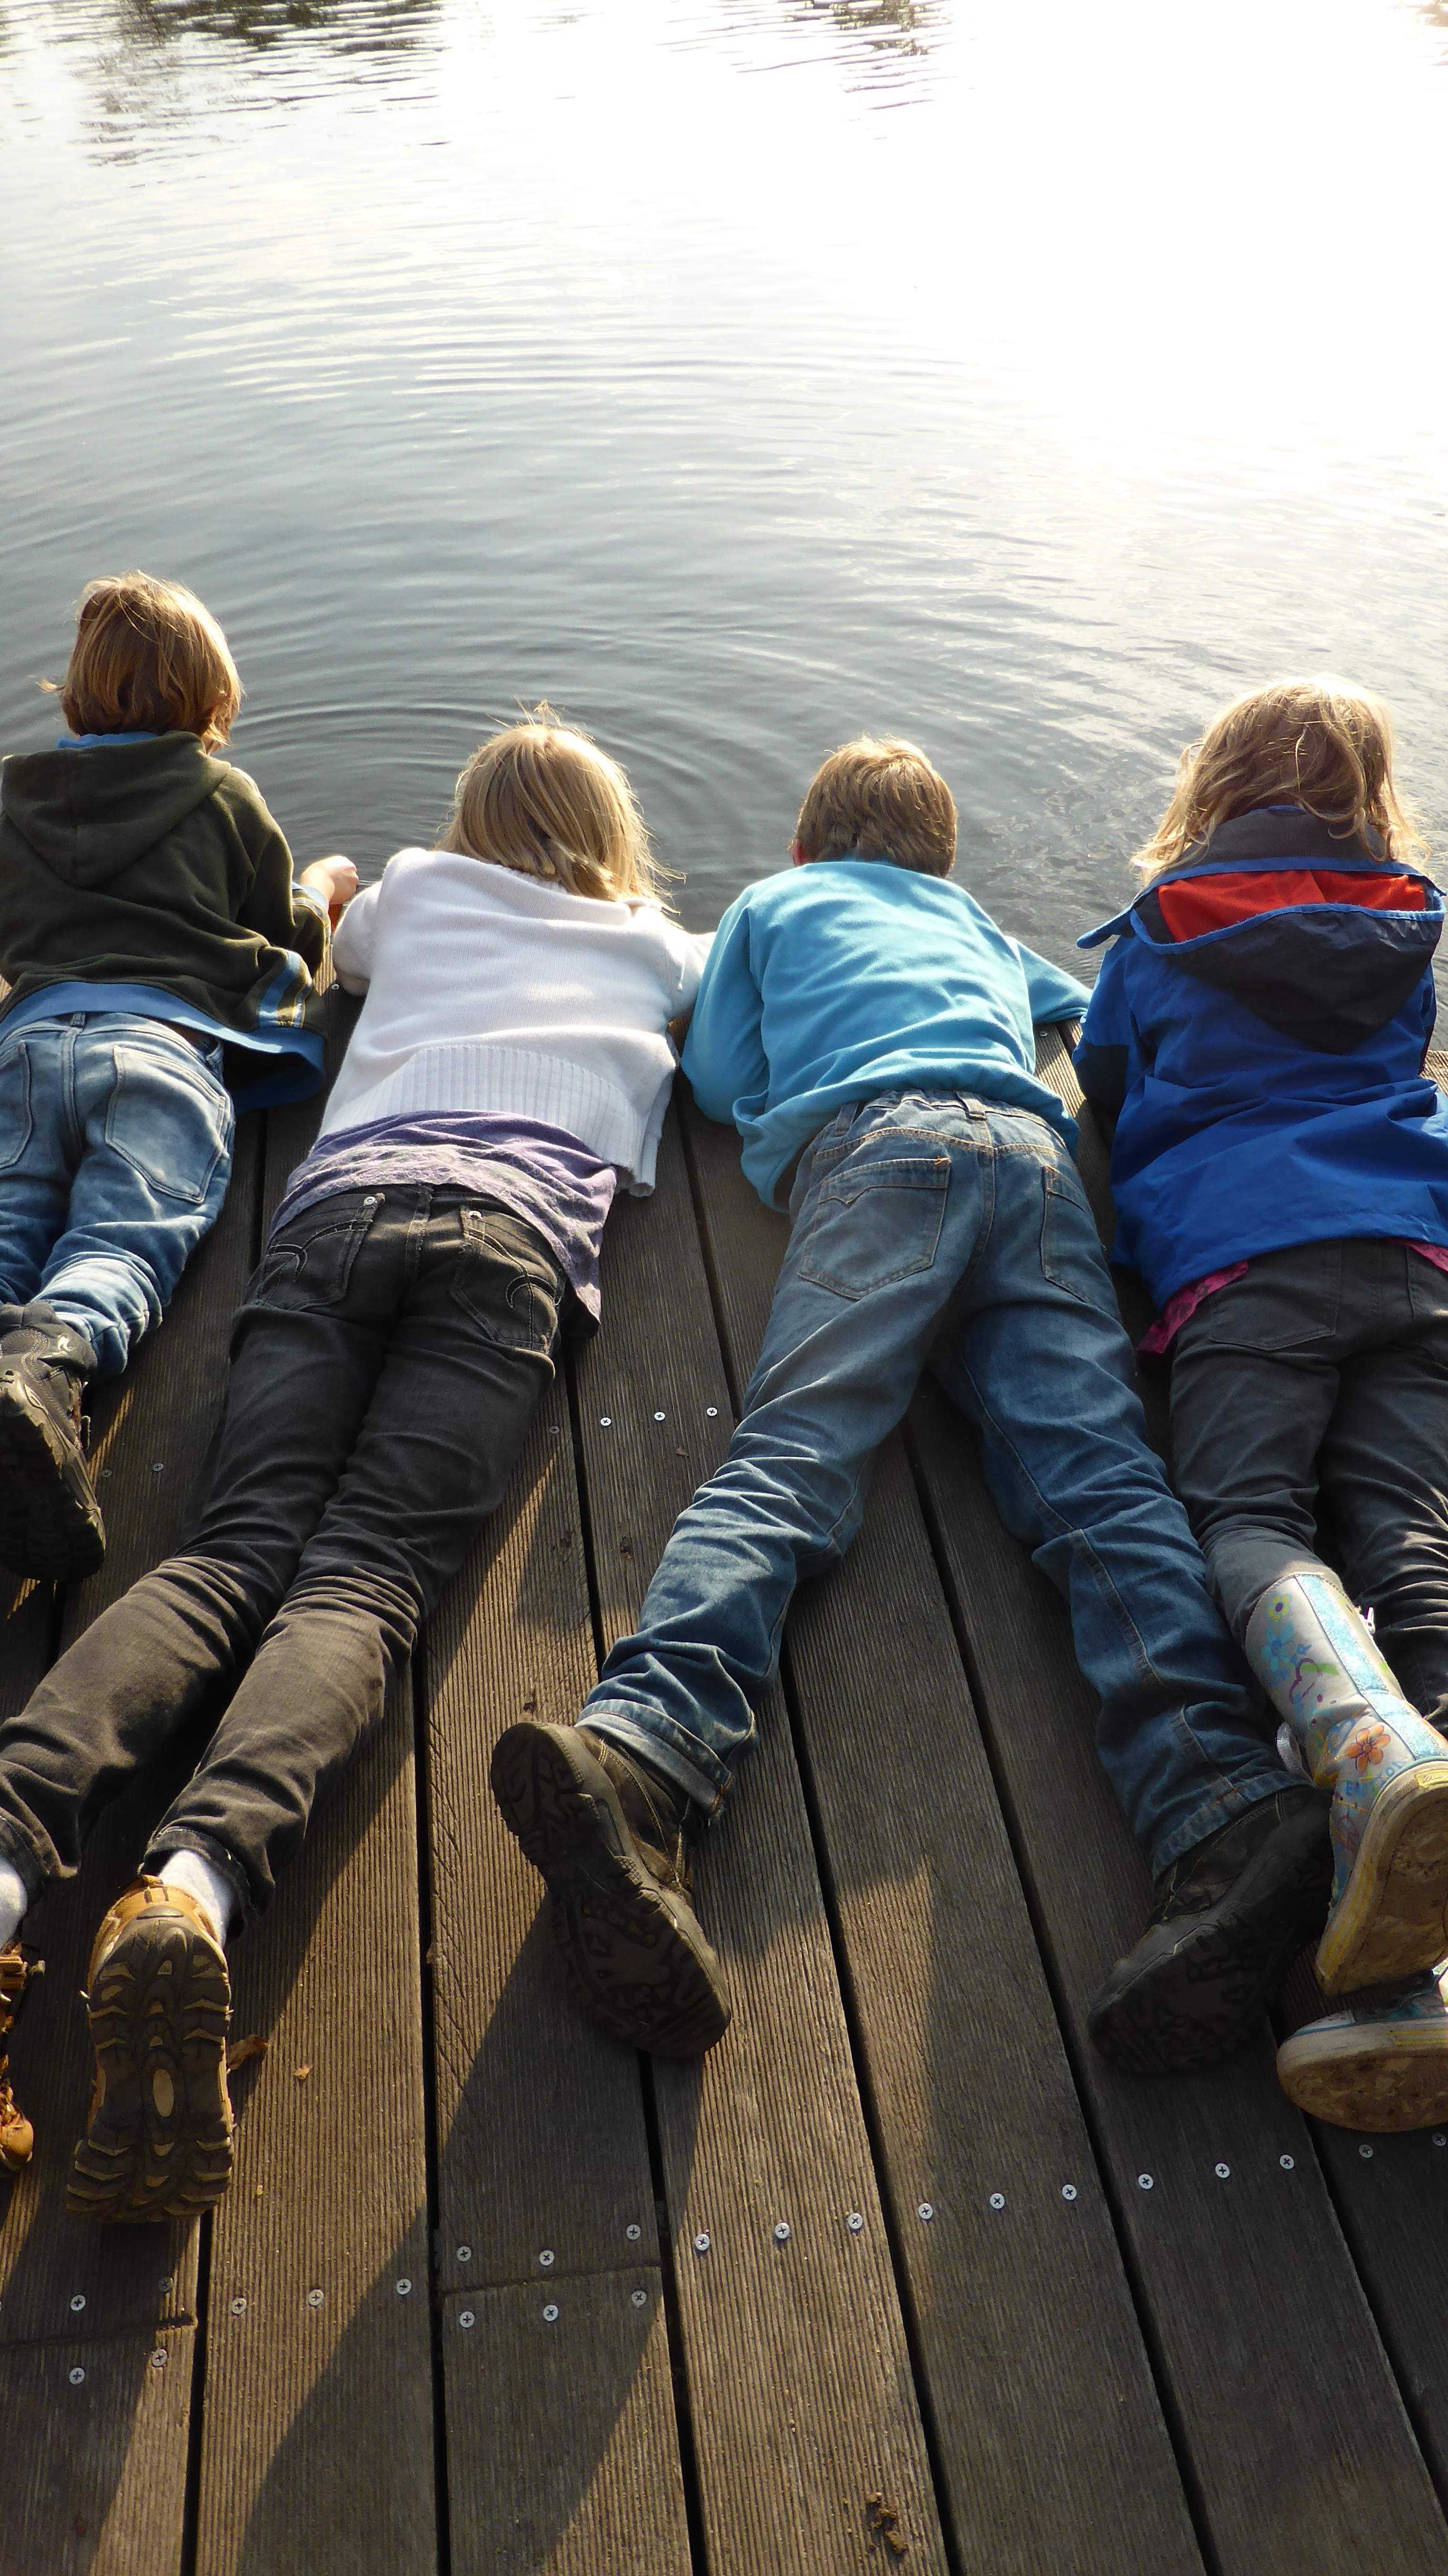
water, nature, walking, person, people, growth, girl, hair, play, web, community, child, friendship, jetty, childhood, season, children, boys, move, mind, development, concerns, abyss, jackets, autumn game